Wayne State University School of Medicine

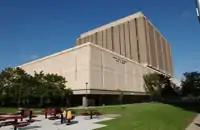
Scott Hall is the main building that centers the medical education at WSU-SOM

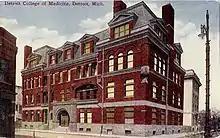
Detroit College of Medicine, about 1911

Professors at the school provided the "first evidence that glucose is a major stimulant on insulin secretion and, while an increase in the concentration of blood glucose stimulates the secretion of insulin, a decrease inhibits it and, in addition, stimulates the secretion of a blood-sugar raising factor (glucagon) by the pancreas." Subsequent experiments contributed substantially to the establishment of glucagon as a "second pancreatic hormone."